Battle of the Crater

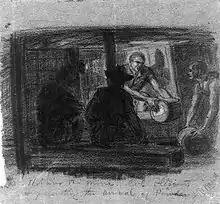
Contemporary sketch of Col. Pleasants supervising the placement of powder in the mine

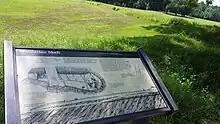
National Park Service marker depicting details of the mine

Digging began in late June, but even Grant and Meade saw the operation as a "mere way to keep the men occupied" and doubted it of any actual tactical value. They quickly lost interest, and Pleasants soon found himself with few materials for his project, and his men even had to forage for wood to support the structure.